Badminton Africa

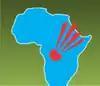

Badminton Africa (BA) is the governing body of badminton in Africa. It is one of the 5 continental bodies under the flag of the Badminton World Federation. It now has 46 member countries and 2 associate members. It was formerly called the Badminton Confederation of Africa.